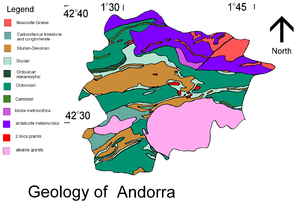
Située au sein des Pyrénées, la géologie d'Andorre est indissociable de celle de ce massif montagneux. L'orogenèse s'est déroulée il y a 40 millions d'années à la suite de la collision entre la plaque ibérique et la plaque eurasienne. Andorre est située dans la zone axiale des Pyrénées centrales, ce qui signifie que la région qu'elle occupe a été intensément plissée lors de cette collision.
Les Pyrénées sont une chaîne montagneuse du sud-ouest de l'Europe. Elles s'étendent en longueur selon une direction est-ouest sur une distance approximative de 430 kilomètres depuis la mer Méditerranée jusqu'au golfe de Gascogne. Culminant à 3 404 mètres d'altitude au pic d'Aneto, les Pyrénées forment une barrière géographique séparant la péninsule Ibérique au sud du reste de l'Europe continentale au nord. Elles constituent une frontière naturelle entre l'Espagne et la France et abritent aussi la principauté d’Andorre.
Cet article présente une liste des sommets d'Andorre et regroupe d'une part les sommets les plus élevés — c'est-à-dire ceux dépassant 2 800 mètres d'altitude — et d'autre part les principaux sommets de plus de 2 500 mètres tels que reconnus par l'Institut d'Estudis Andorrans.